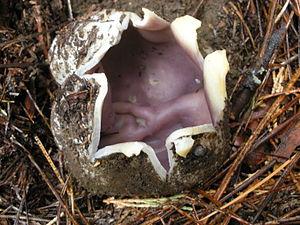
Les Pezizaceae sont une famille de champignons ascomycètes. Elle comprend une trentaine de genres, dont les pézizes et environ 230 espèces.
Sarcosphaera coronaria est une espèce de champignons ascomycètes de la famille des Pezizaceae.